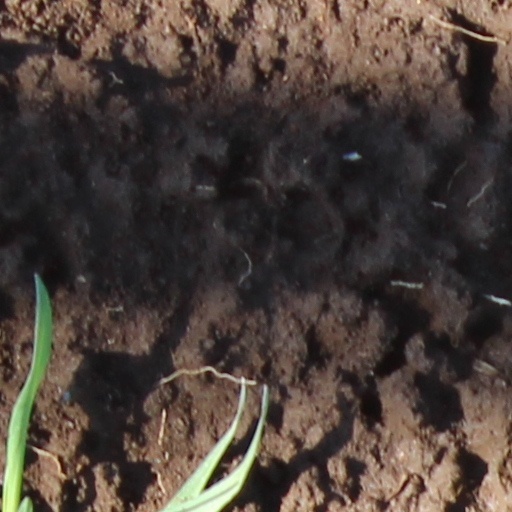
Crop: wheat